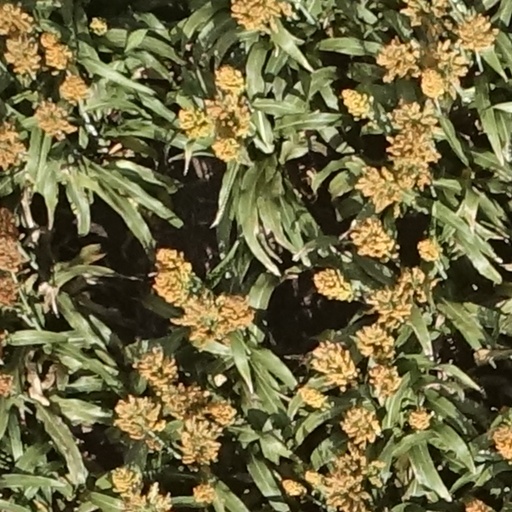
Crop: sorghum